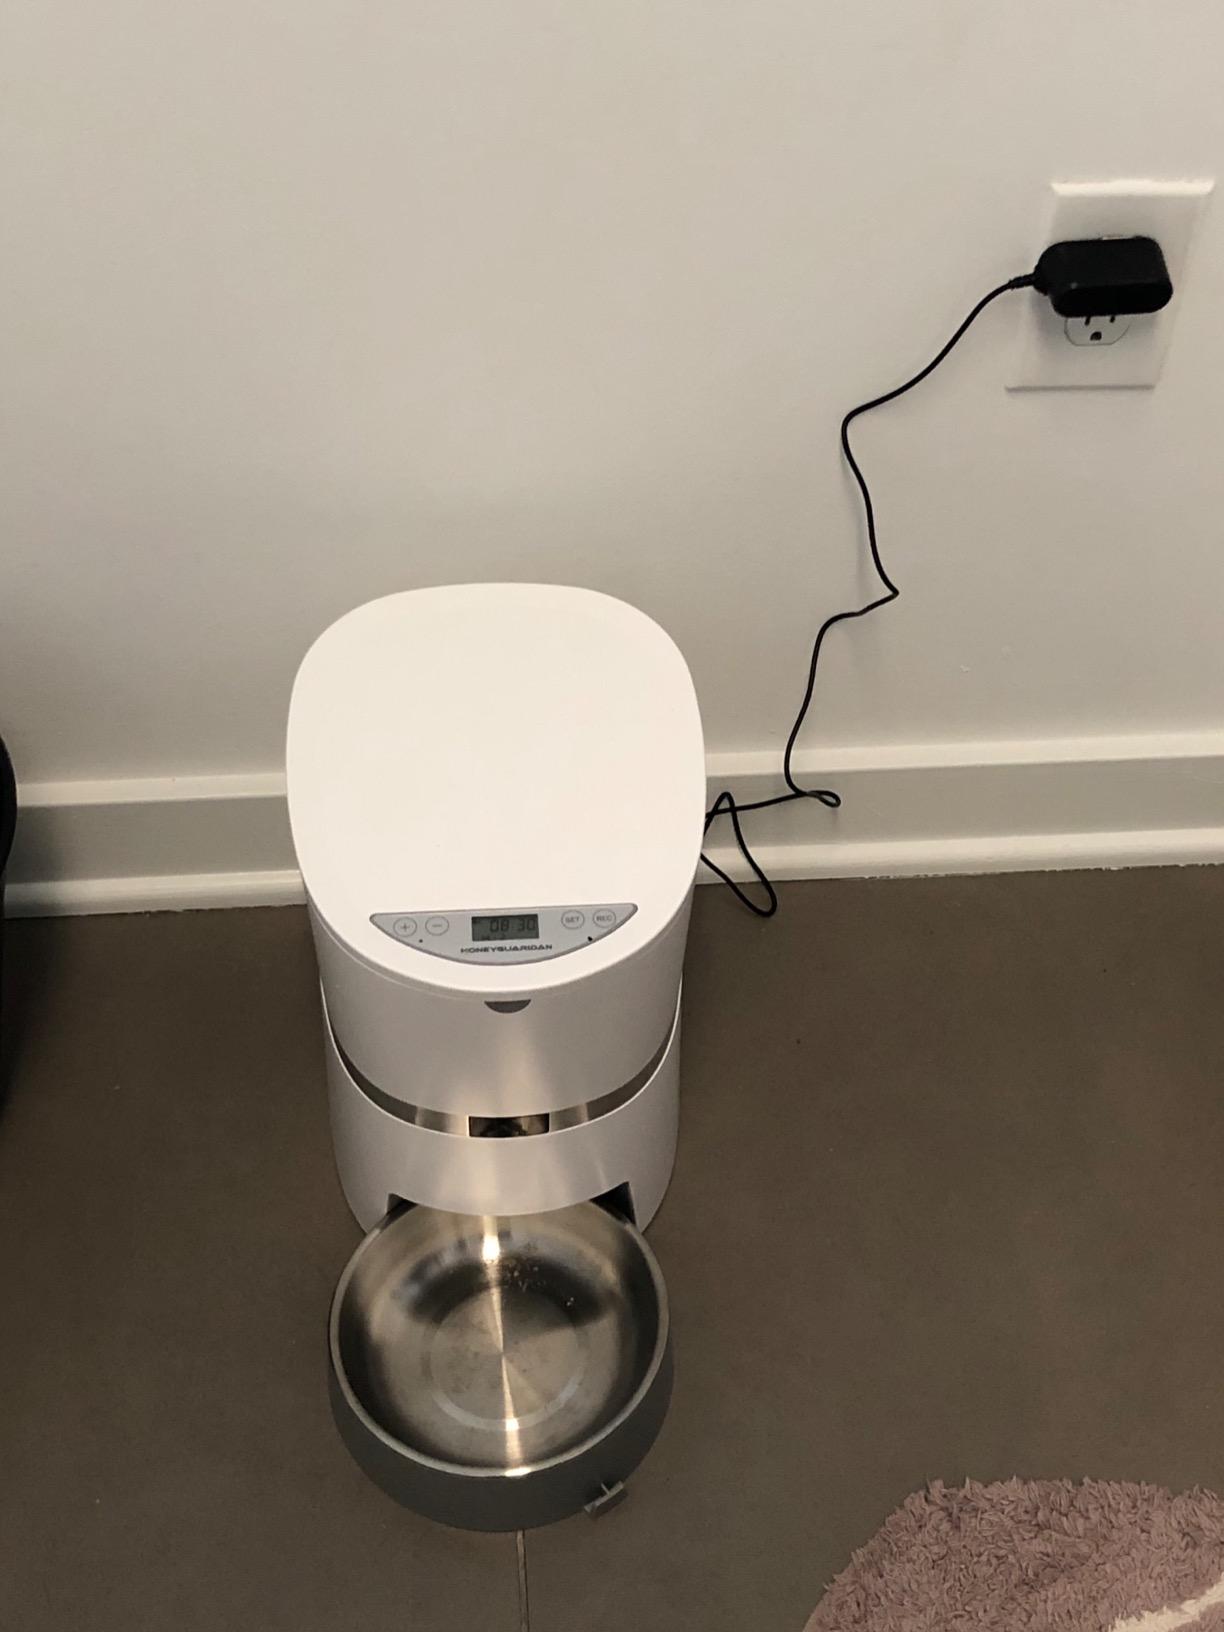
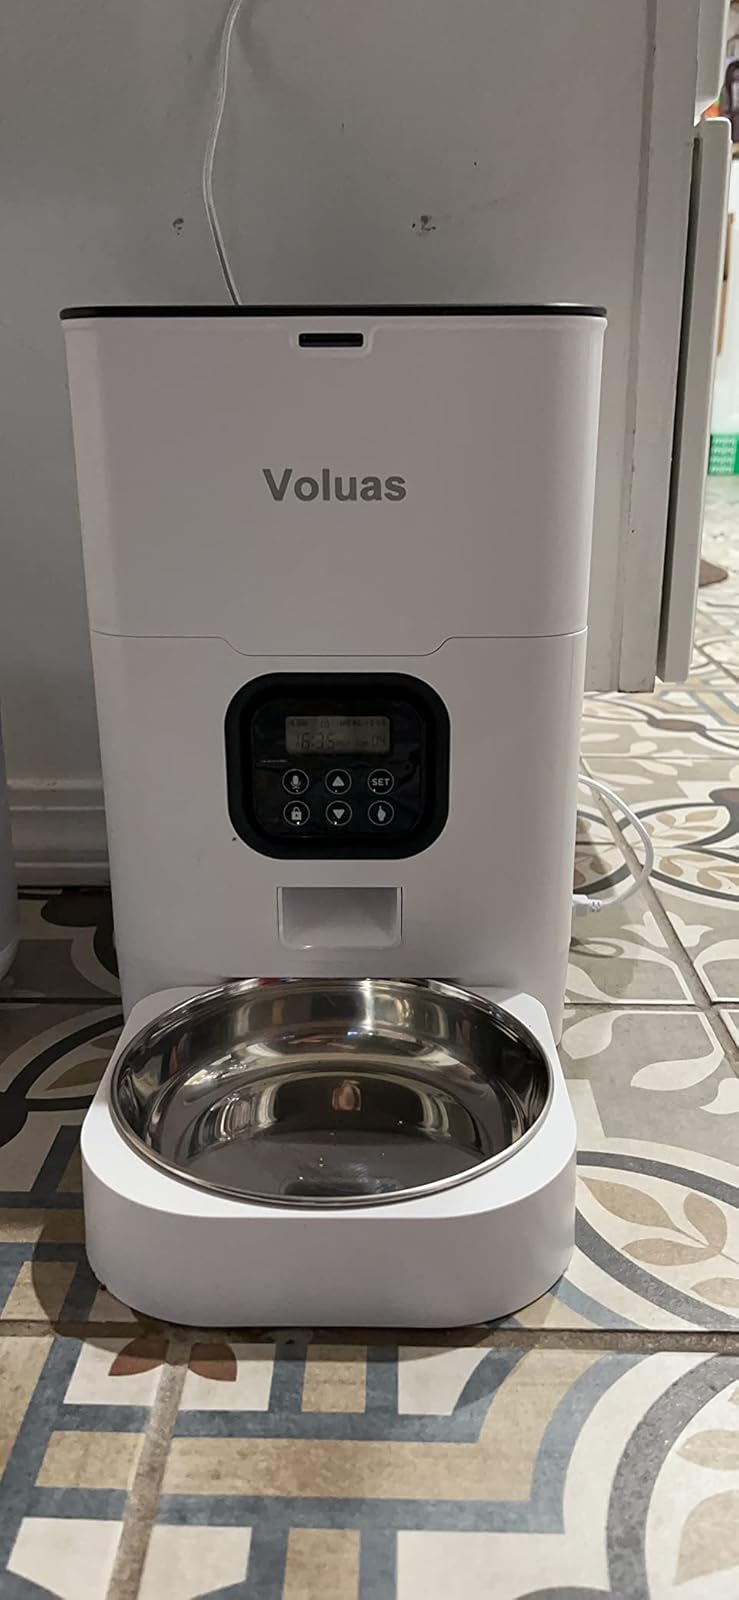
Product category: items_feeder
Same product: no